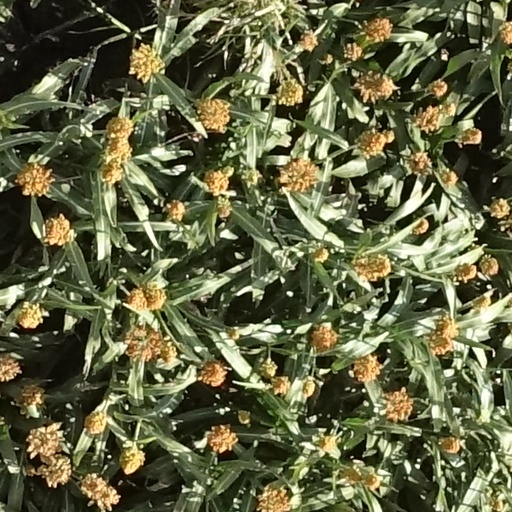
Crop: sorghum